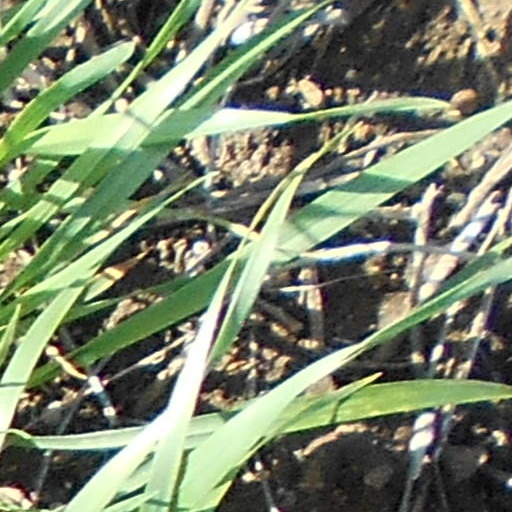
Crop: wheat